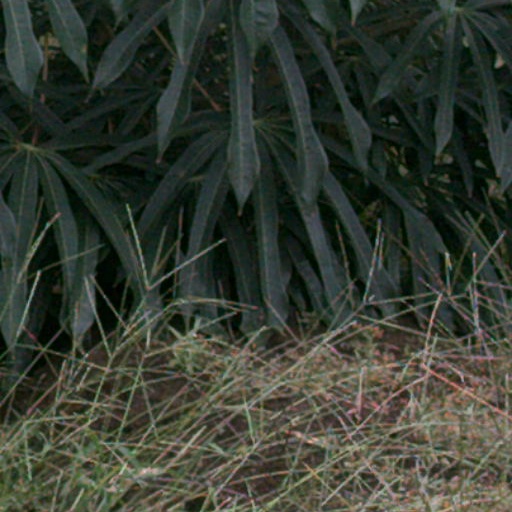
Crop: cassava